Lalendorf station

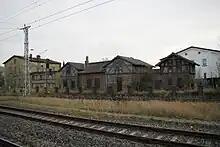
Outbuilding

The station building is located north of the tracks and is empty (status: late 2012). Three tracks are still in operation, only one of which has a platform. In the eastern station area is a guarded level crossing. In this area, a curve connects towards Waren and a siding branches off to a substation. A signal box that is now disused was built in the area in the late 1960s; the original signal box in the western part of the railway station was demolished around 1970.